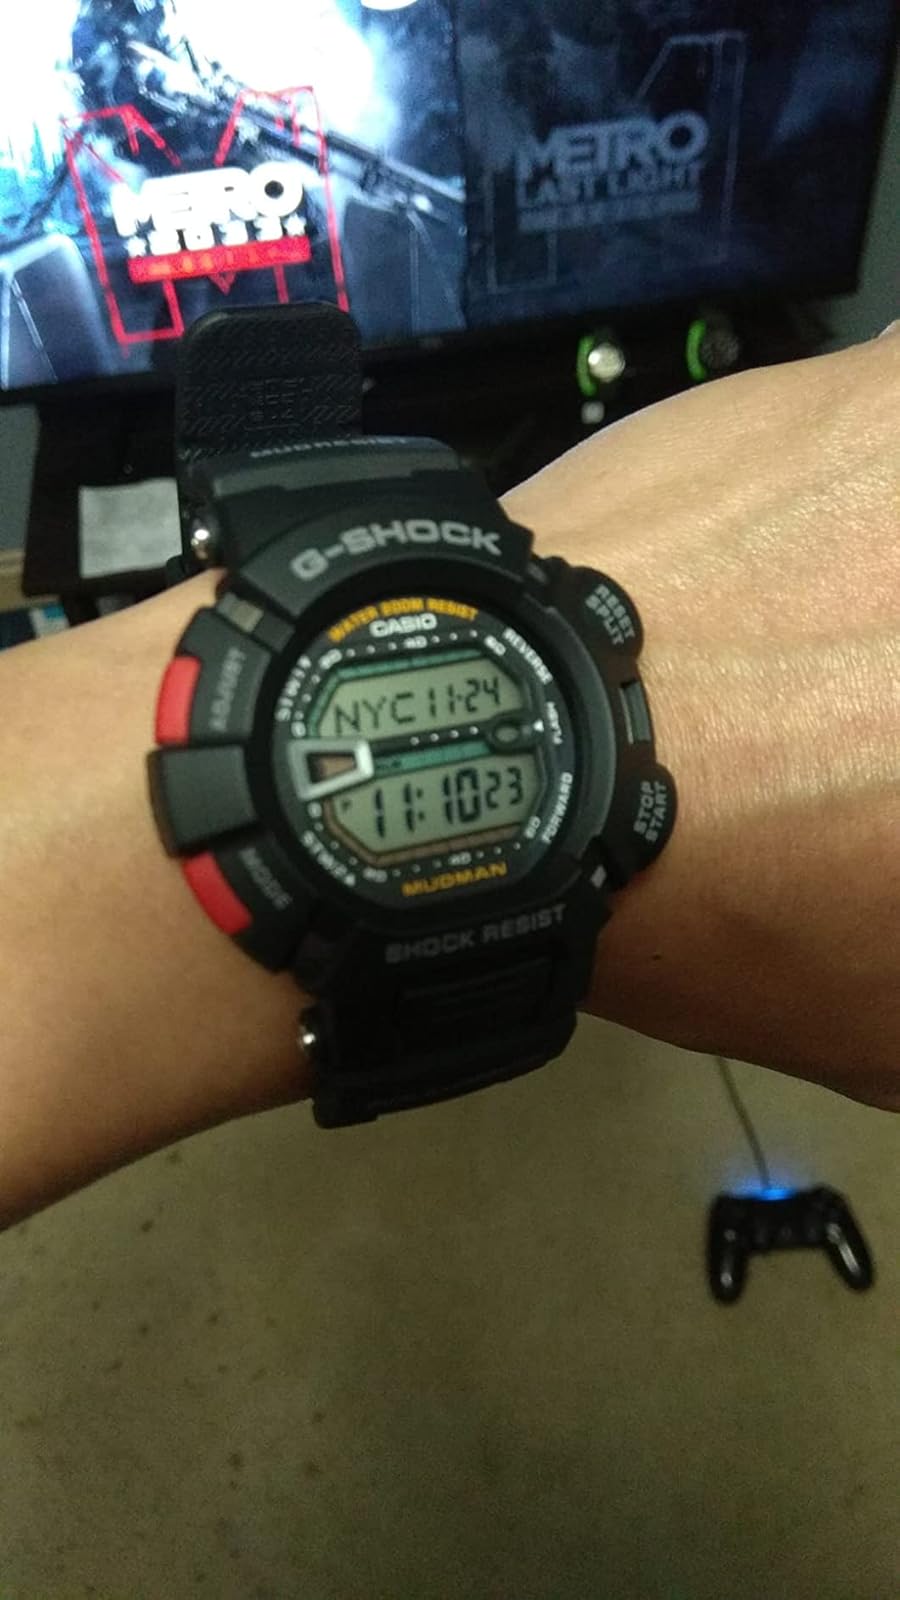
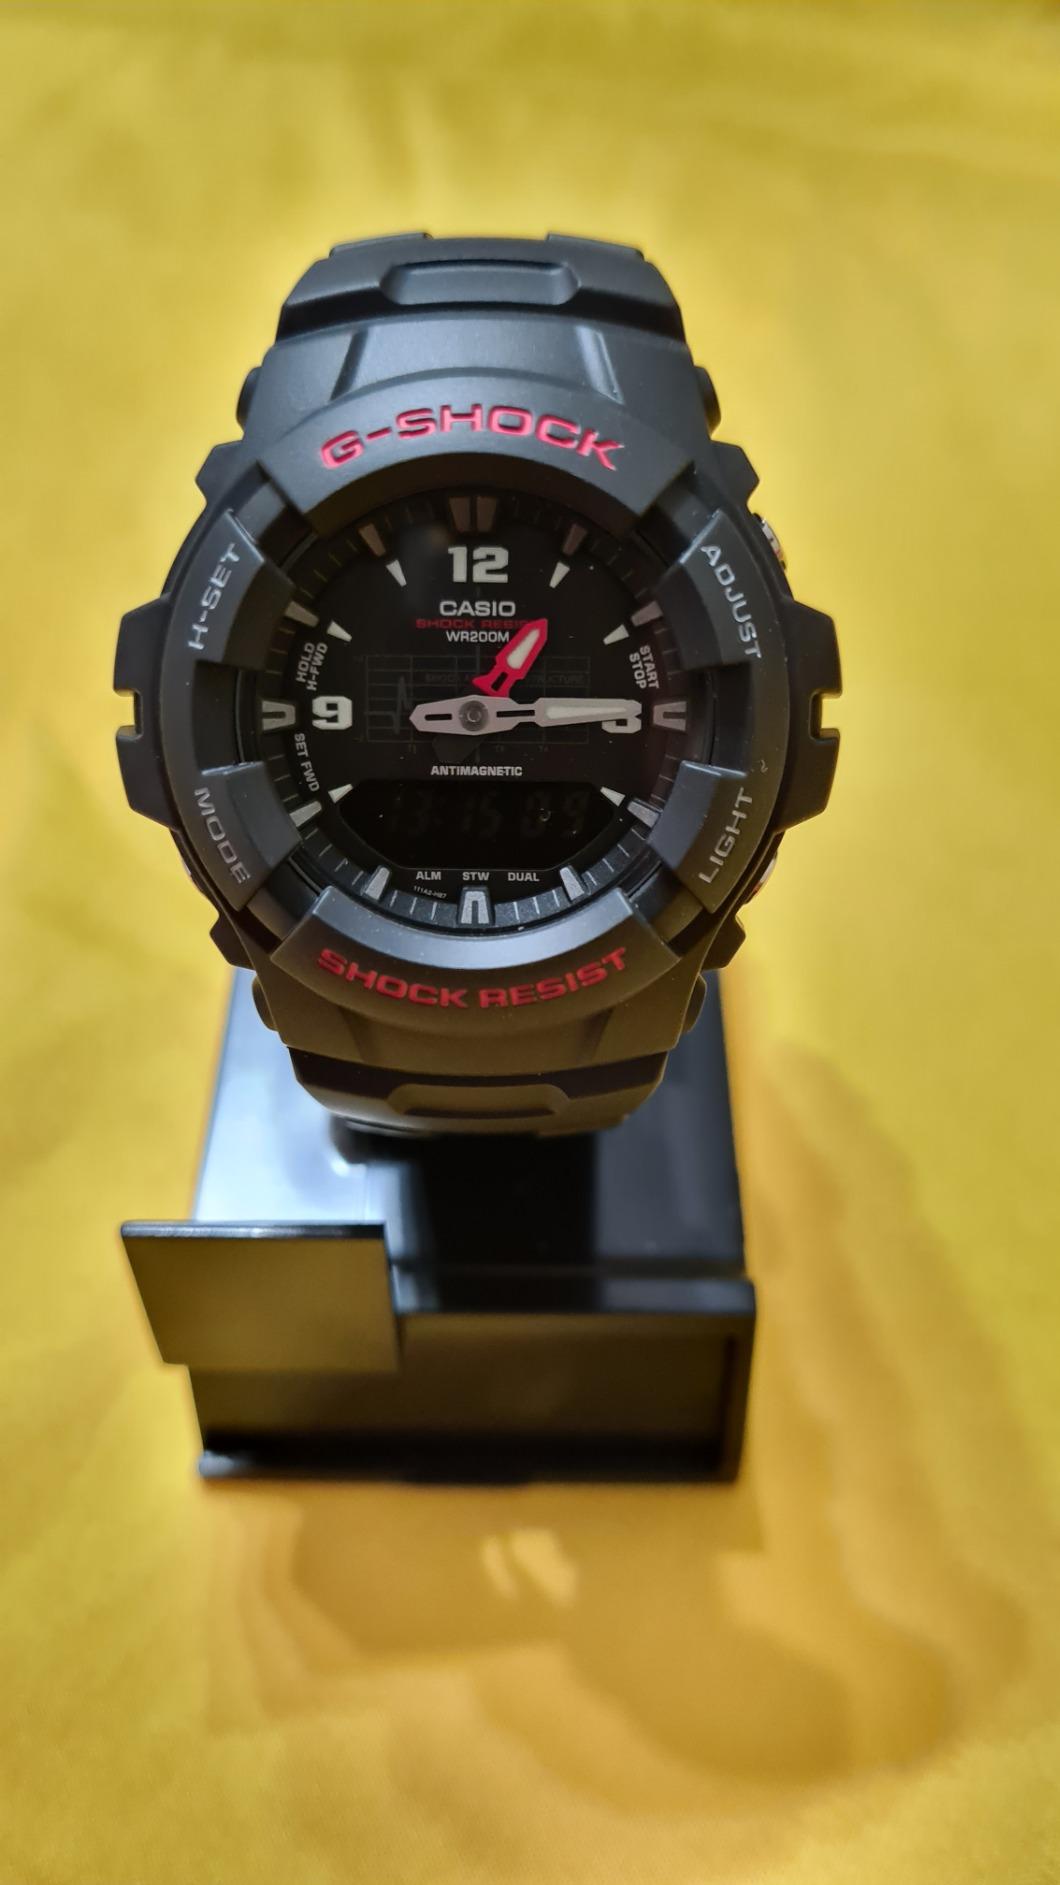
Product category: accessories_watch
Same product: no